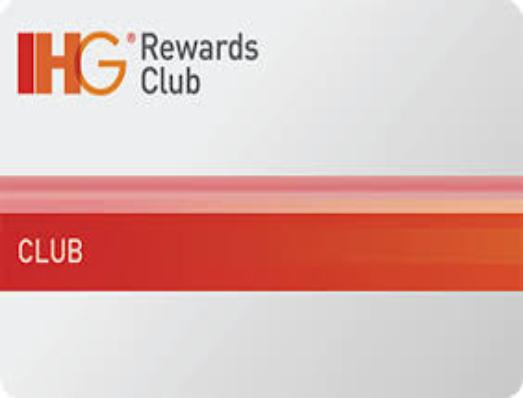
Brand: IHG
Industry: Others